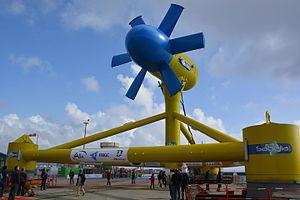
Démonstrateur hydrolienne Sabella D10 à Brest lors des portes ouvertes
Sabella est une entreprise qui conçoit, développe et fabrique des hydroliennes. Cette PME basée à Quimper, fondée en 2008, compte aujourd’hui une quinzaine d’employés. Elle a été fondée par quatre actionnaires : Hydrohélix Énergie, initiateur historique de la technologie, Sofresid Engineering, filiale de Saipem spécialisée dans l’industrie parapétrolière et gazière, In Vivo Environnement, bureau d’études en environnement marin et océanographie, et Dourmap, équipementier électrique. Le 30 juin 2014, Sabella a finalisé une levée de fonds de 4,3 M€, ouvrant son capital à deux fonds d'investissement ainsi qu'au Groupe CMI, à la Société Geofinanciere et au Groupe Farinia.
Une hydrolienne est une turbine hydraulique qui utilise l'énergie cinétique des courants marins ou fluviaux, comme une éolienne utilise l'énergie cinétique du vent.